Tara Moore

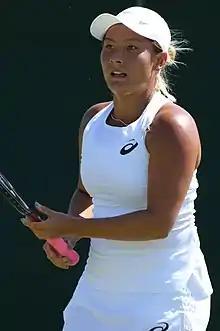
Moore during 2018 Wimbledon qualifying

Tara Shanice Moore (born 6 August 1992) is an inactive Hong Kong-born British tennis player. She achieved career-high rankings by the WTA of 145 in singles and No. 77 in doubles. In her career, she won nine singles titles and 17 doubles titles on the ITF Circuit.